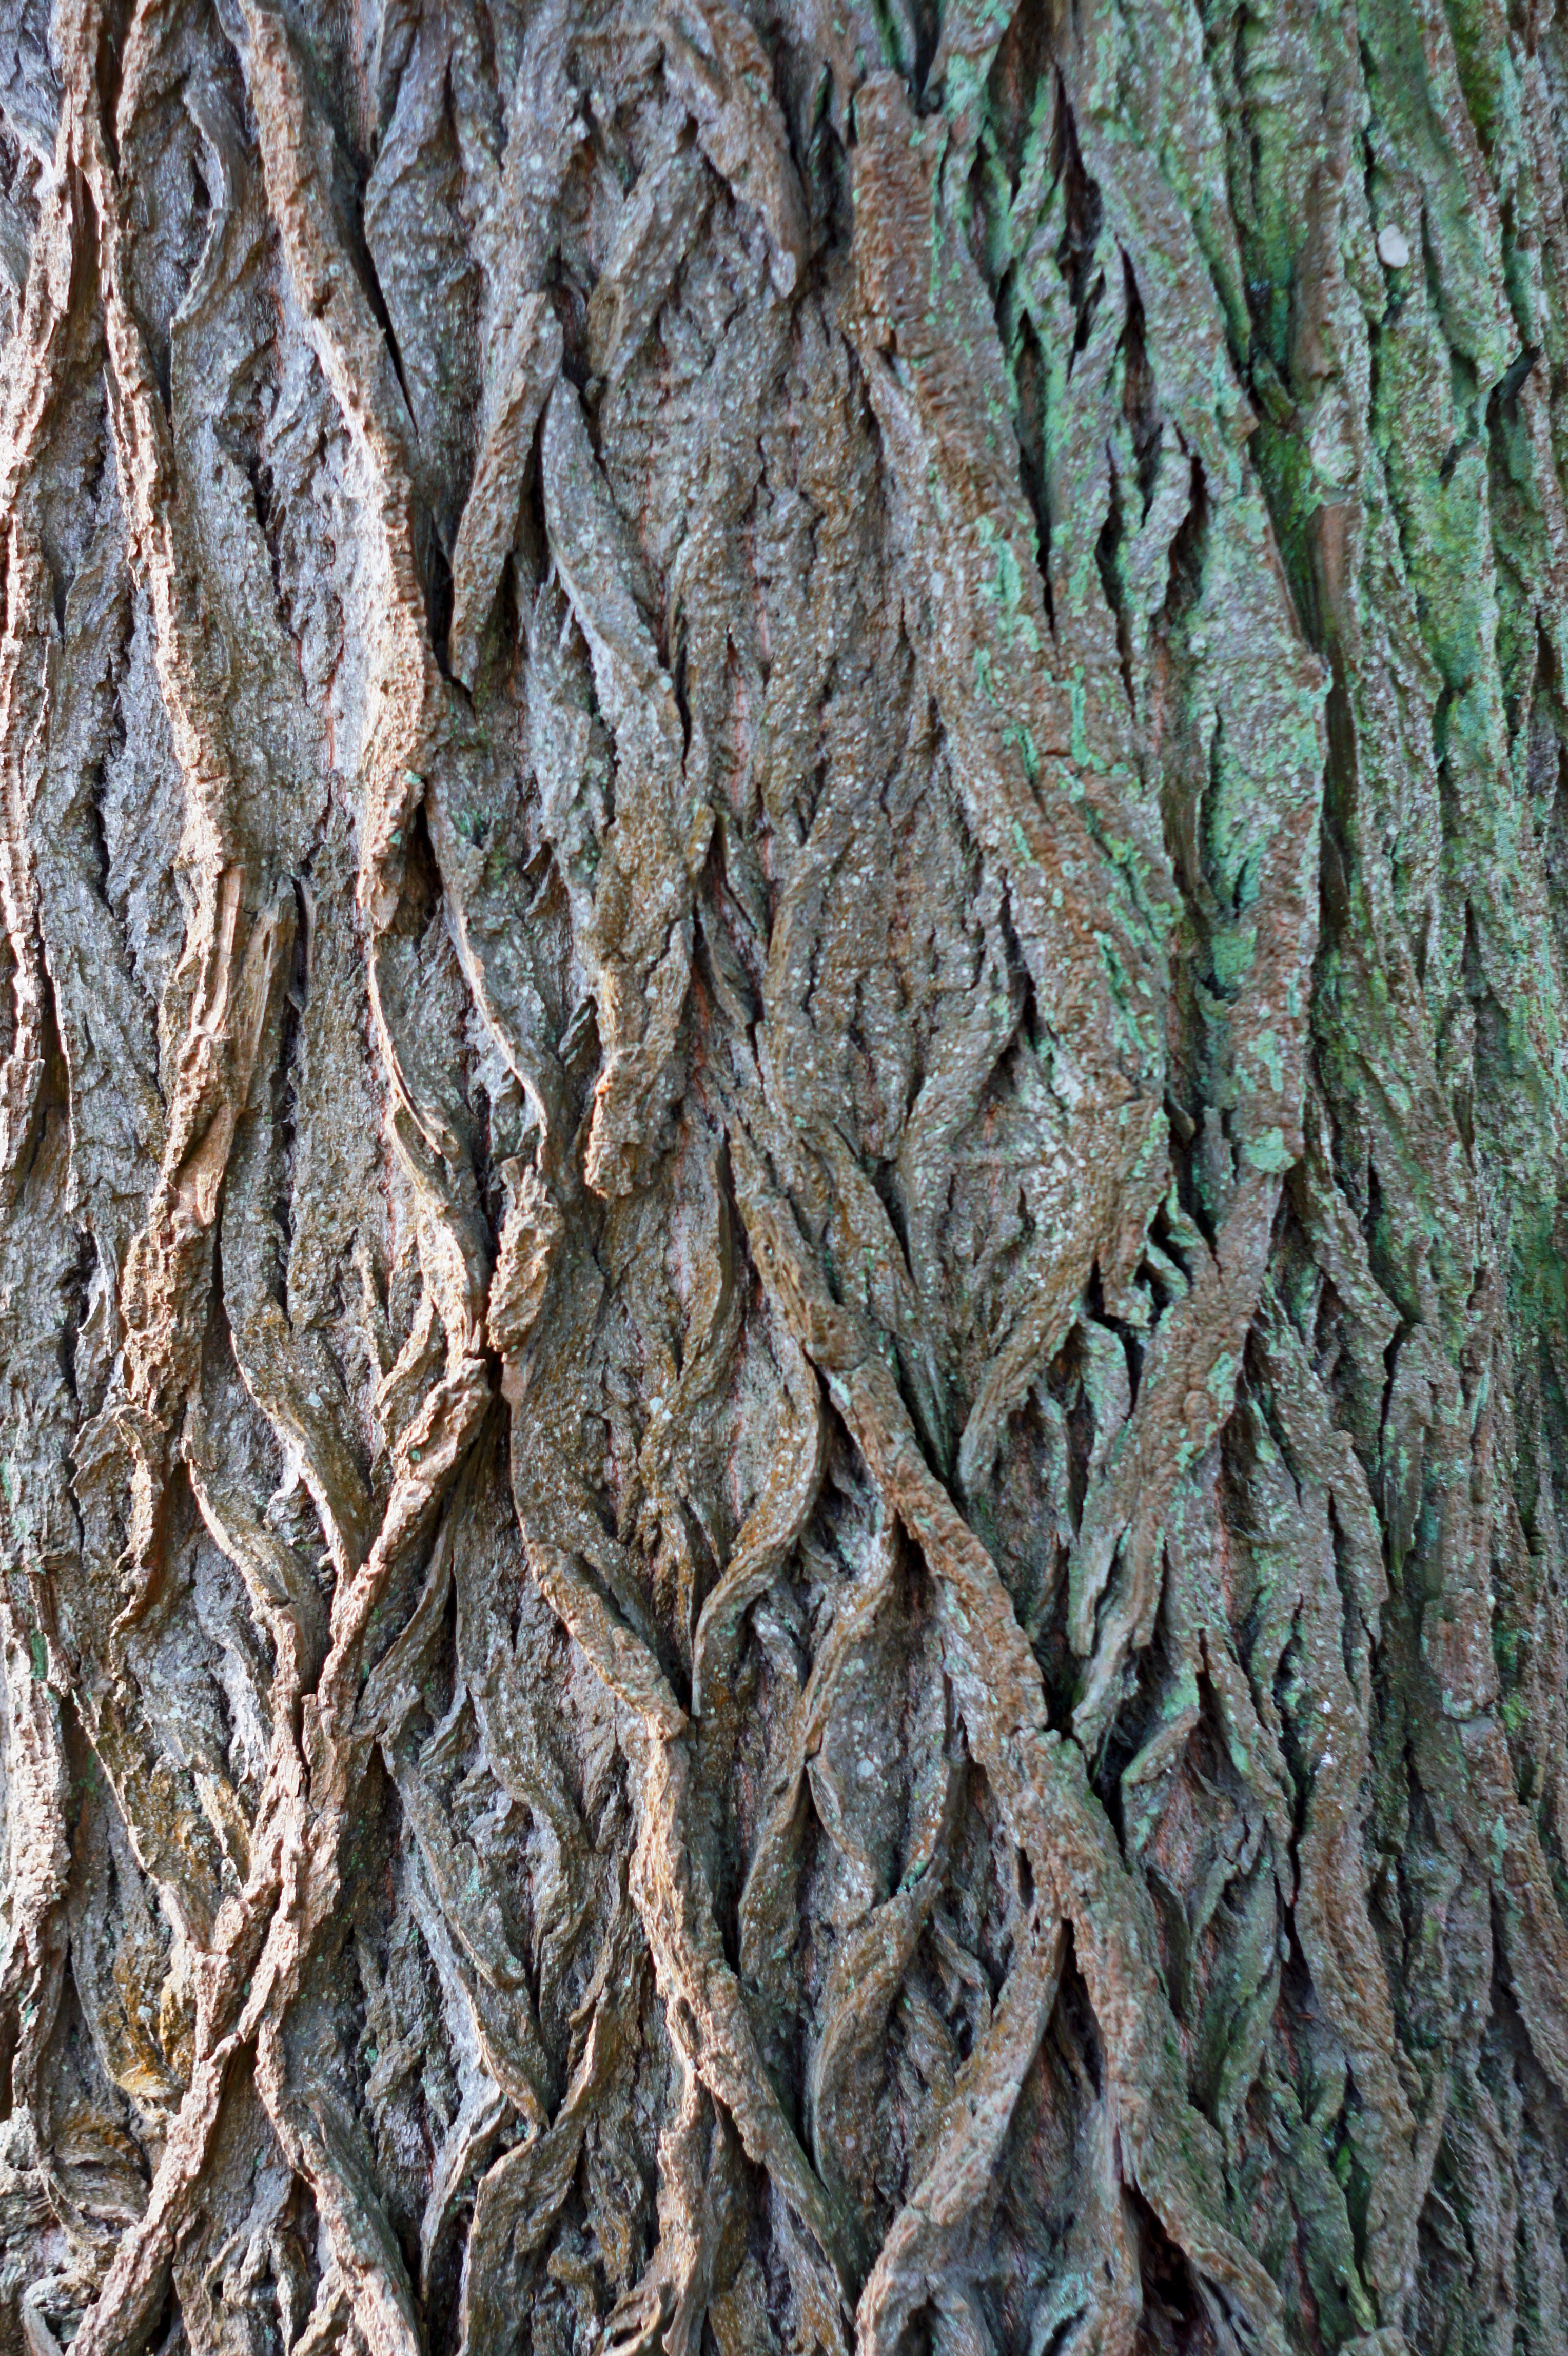
tree, nature, branch, structure, plant, wood, sun, leaf, trunk, bark, log, green, produce, shadow, brown, botany, flora, root, aesthetic, spruce, diamonds, plant stem, woody plant, land plant